Wild man

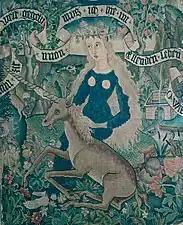
"Wild woman with unicorn," tapestry –1510 (Basel Historical Museum). As with most Renaissance wild women, she is hairy over the areas a dress would cover, except for the breasts and knees.

As the name implies, the main characteristic of the wild man is his wildness. Civilized people regarded wild men as beings of the wilderness, the antithesis of civilization.